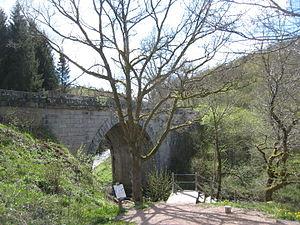
Départ du sentier du saut de Gouloux